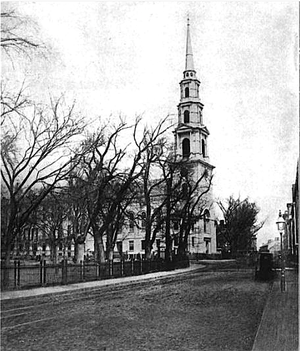
Jedidiah Morse, né le 23 août 1761 à Woodstock et mort le 9 juin 1826 à New Haven, est un théologien, universitaire et géographe américain. Ses ouvrages géographiques ont été longtemps à la base de l'enseignement de cette matière aux États-Unis, ce qui lui vaut souvent le titre de « father of American geography ». Il est le père du peintre et pionnier de la télégraphie Samuel F. B. Morse.